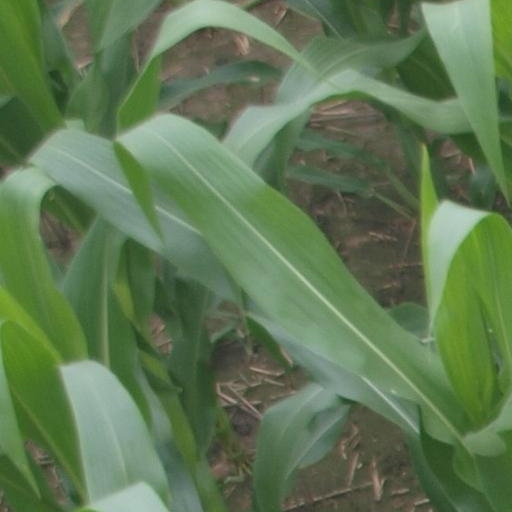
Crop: maize; corn